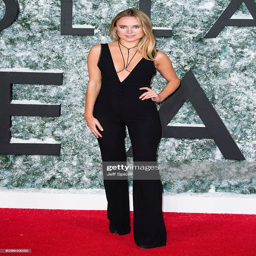
actor attends the european premiere .